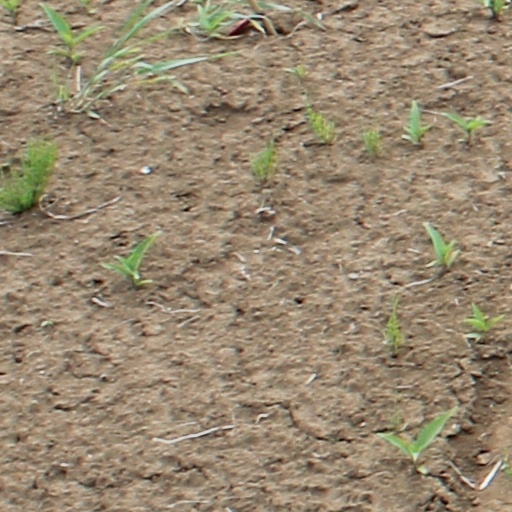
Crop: wheat